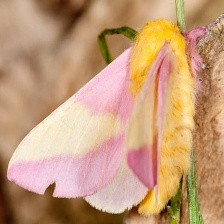
Species: ROSY MAPLE MOTH